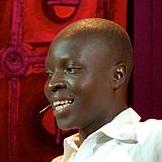
Age: 19